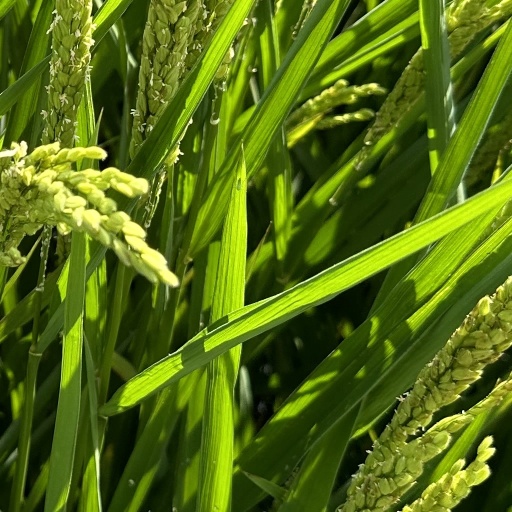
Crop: rice